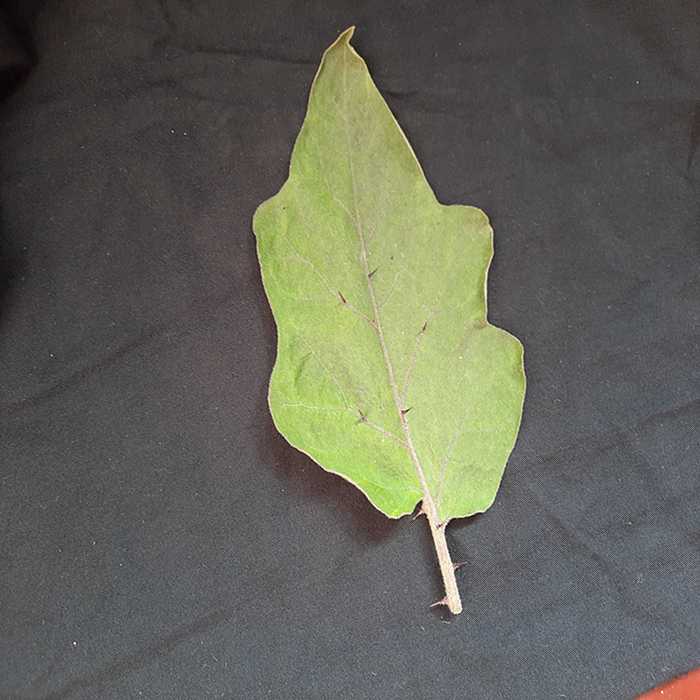
Plant: Eggplant
Label: Eggplant fresh leaf